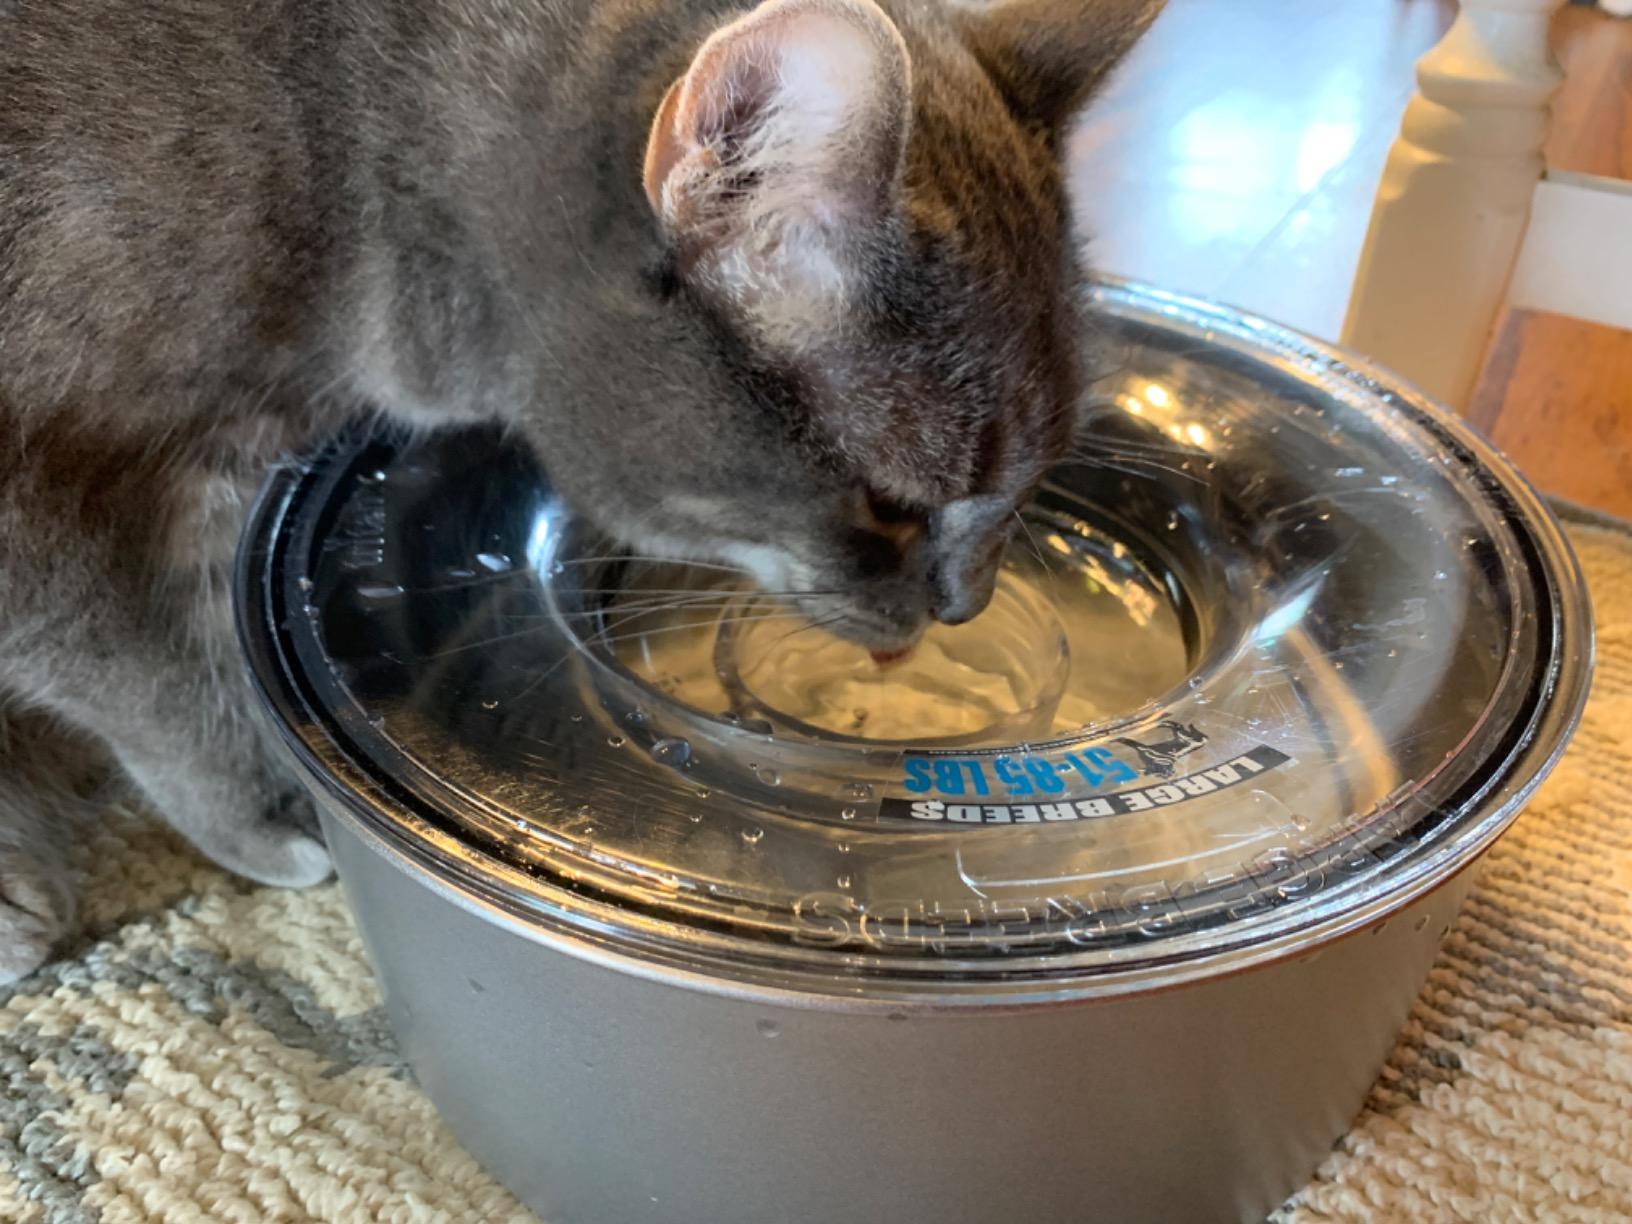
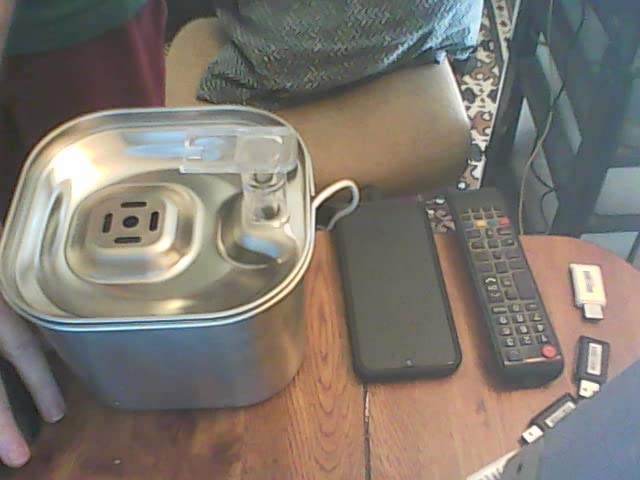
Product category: items_bowl
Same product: no